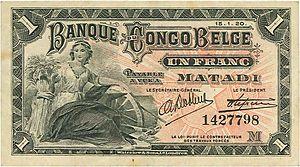
Congo belge était le nom porté par le territoire de l’actuelle république démocratique du Congo entre le 15 novembre 1908, fin de l’État indépendant du Congo, possession personnelle pendant 23 ans du roi des Belges Léopold II, et l’accession à l’indépendance congolaise, effective le 30 juin 1960. Pendant les 52 ans de la période coloniale, le Congo belge fut géré de Bruxelles, mais avec son armée, la Force publique, sous l'autorité d'un gouverneur général.